Dannel Malloy

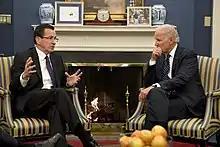
Malloy meets with Vice President Joe Biden in 2013

At the end of May 2012, Malloy signed a bill that repealed Connecticut's ban on the sale of alcohol on Sundays. Connecticut, Georgia, Indiana and Minnesota had previously been the only states that still had broad restrictions on the sale of alcohol on Sundays.